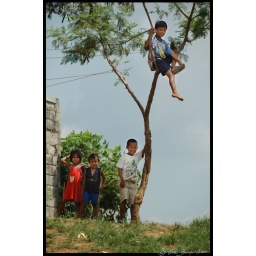
Village: AdmiralCountry: PhilippinesA boy plays in a tree while the others watch.earlb.com